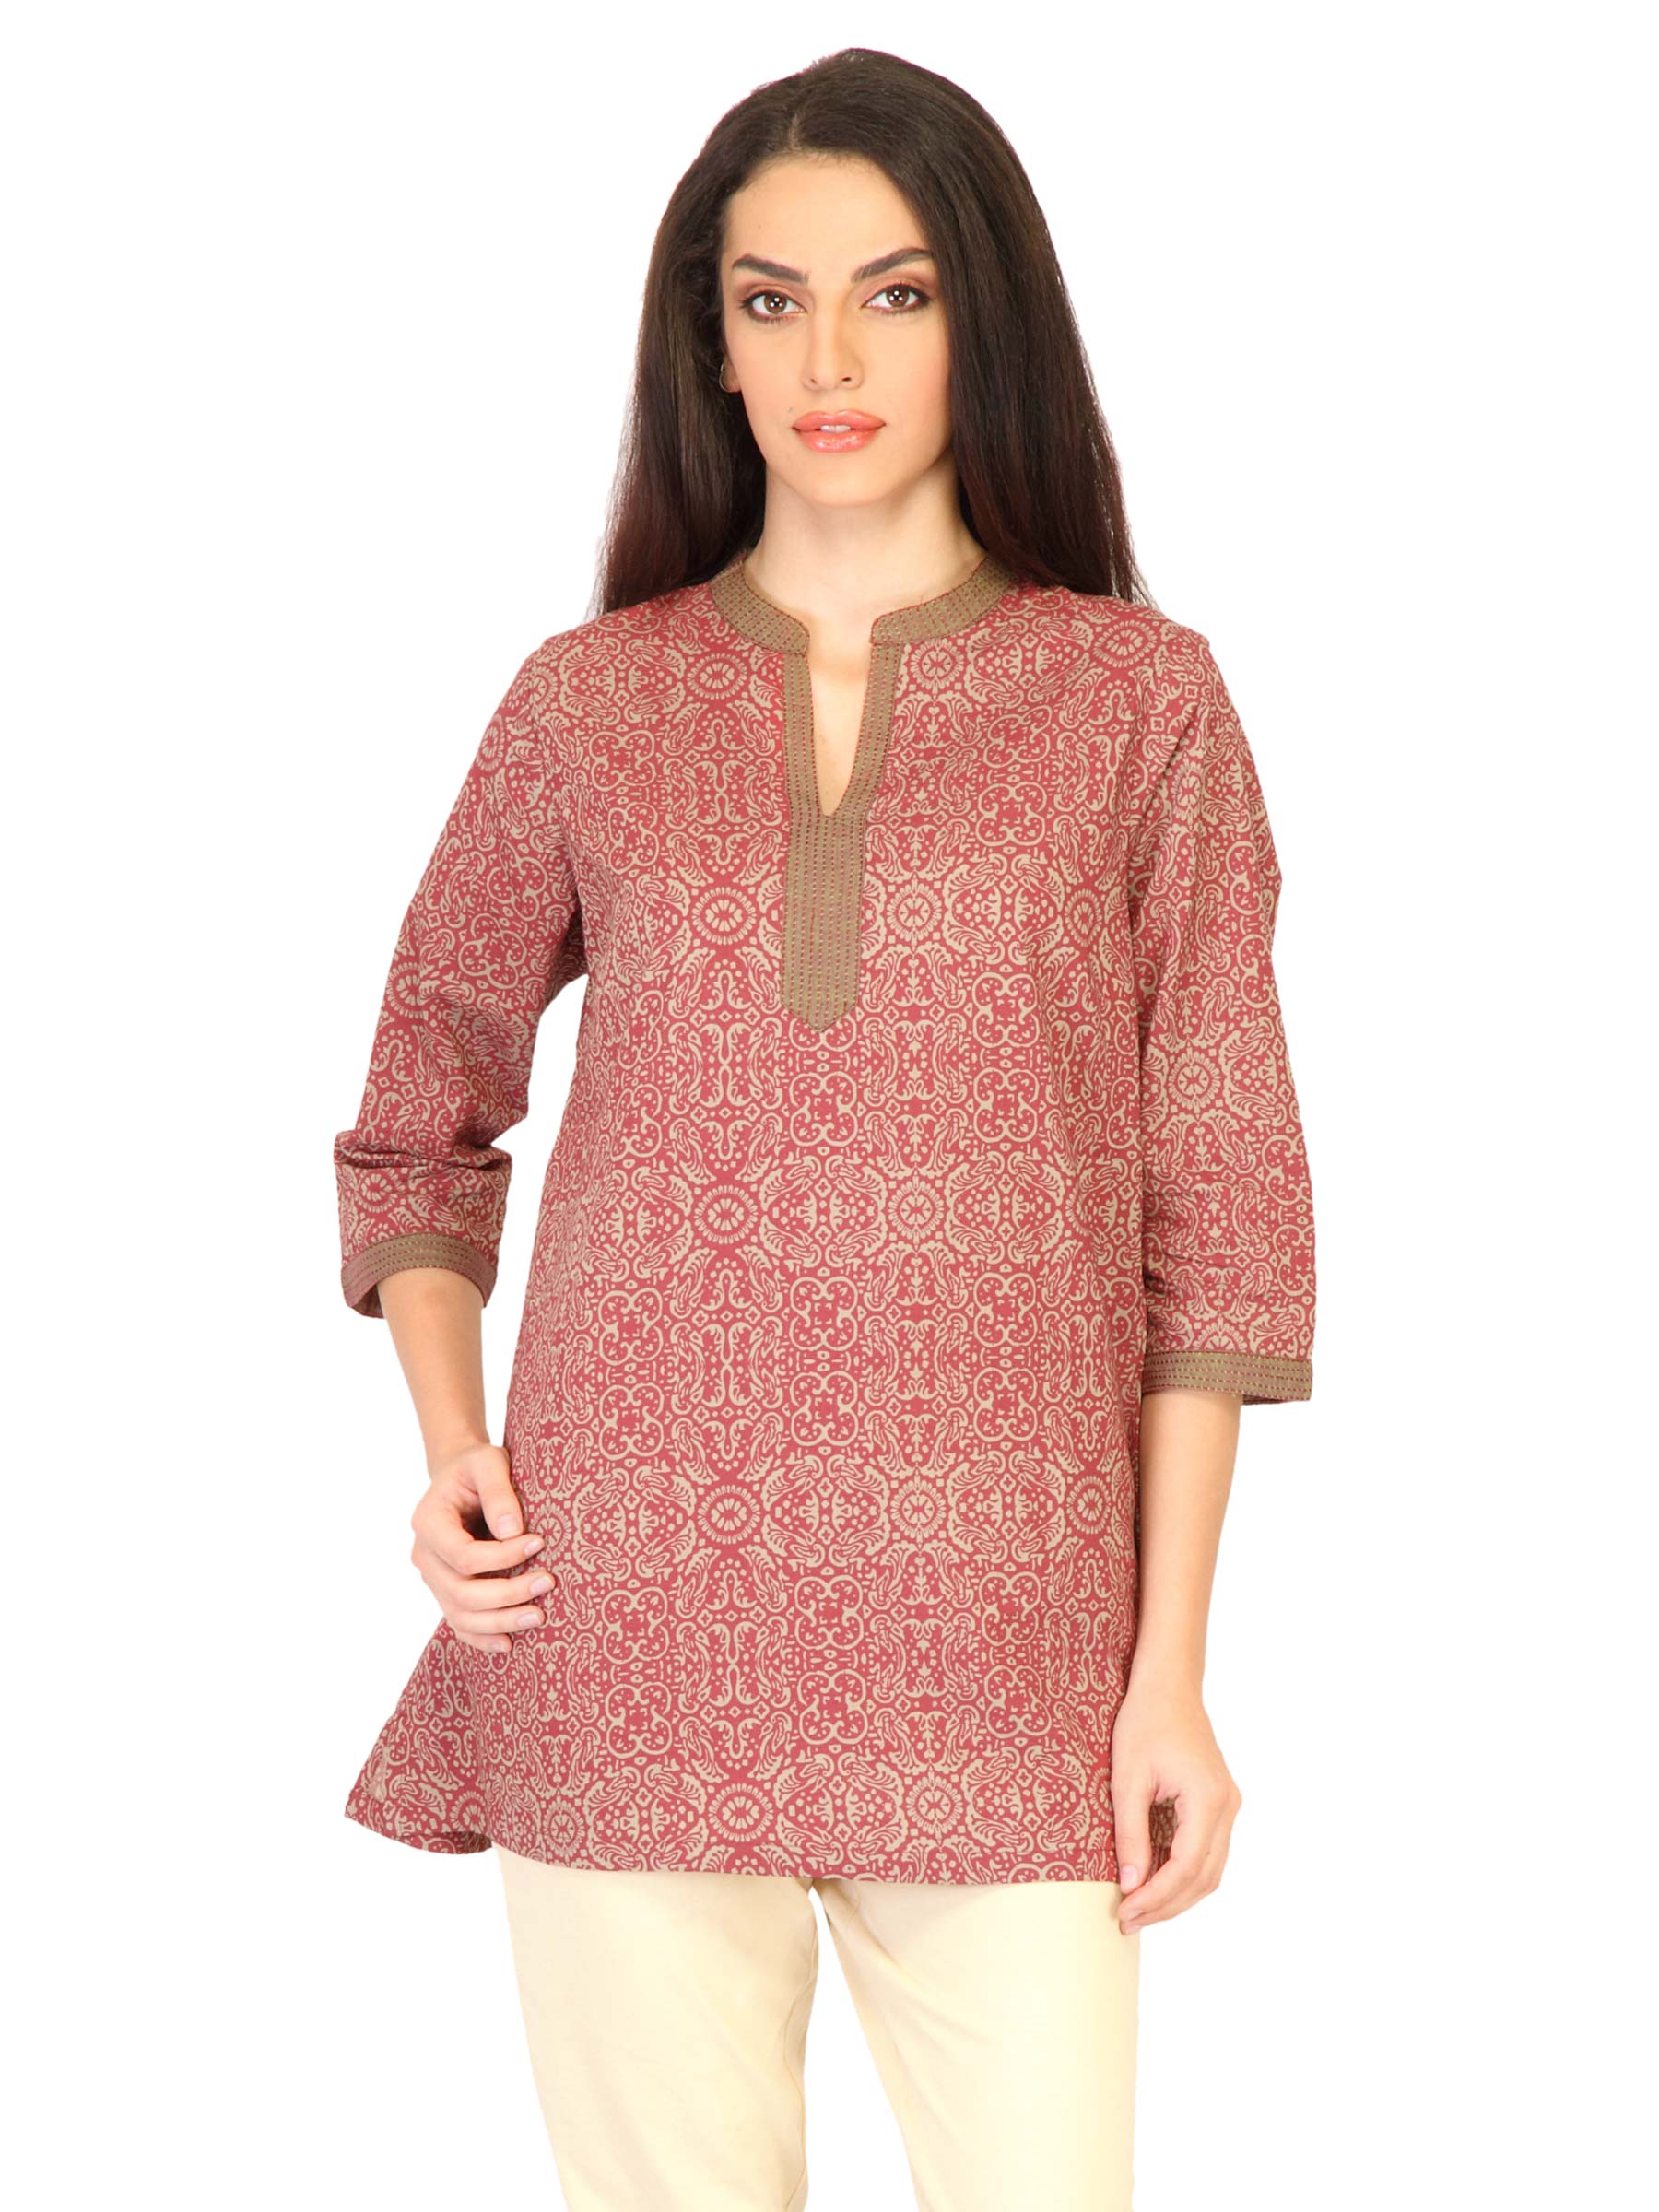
Aurelia Women Printed Red Kurtis
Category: Apparel / Topwear / Kurtis
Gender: Women
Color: Red
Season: Fall 2011
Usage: Ethnic